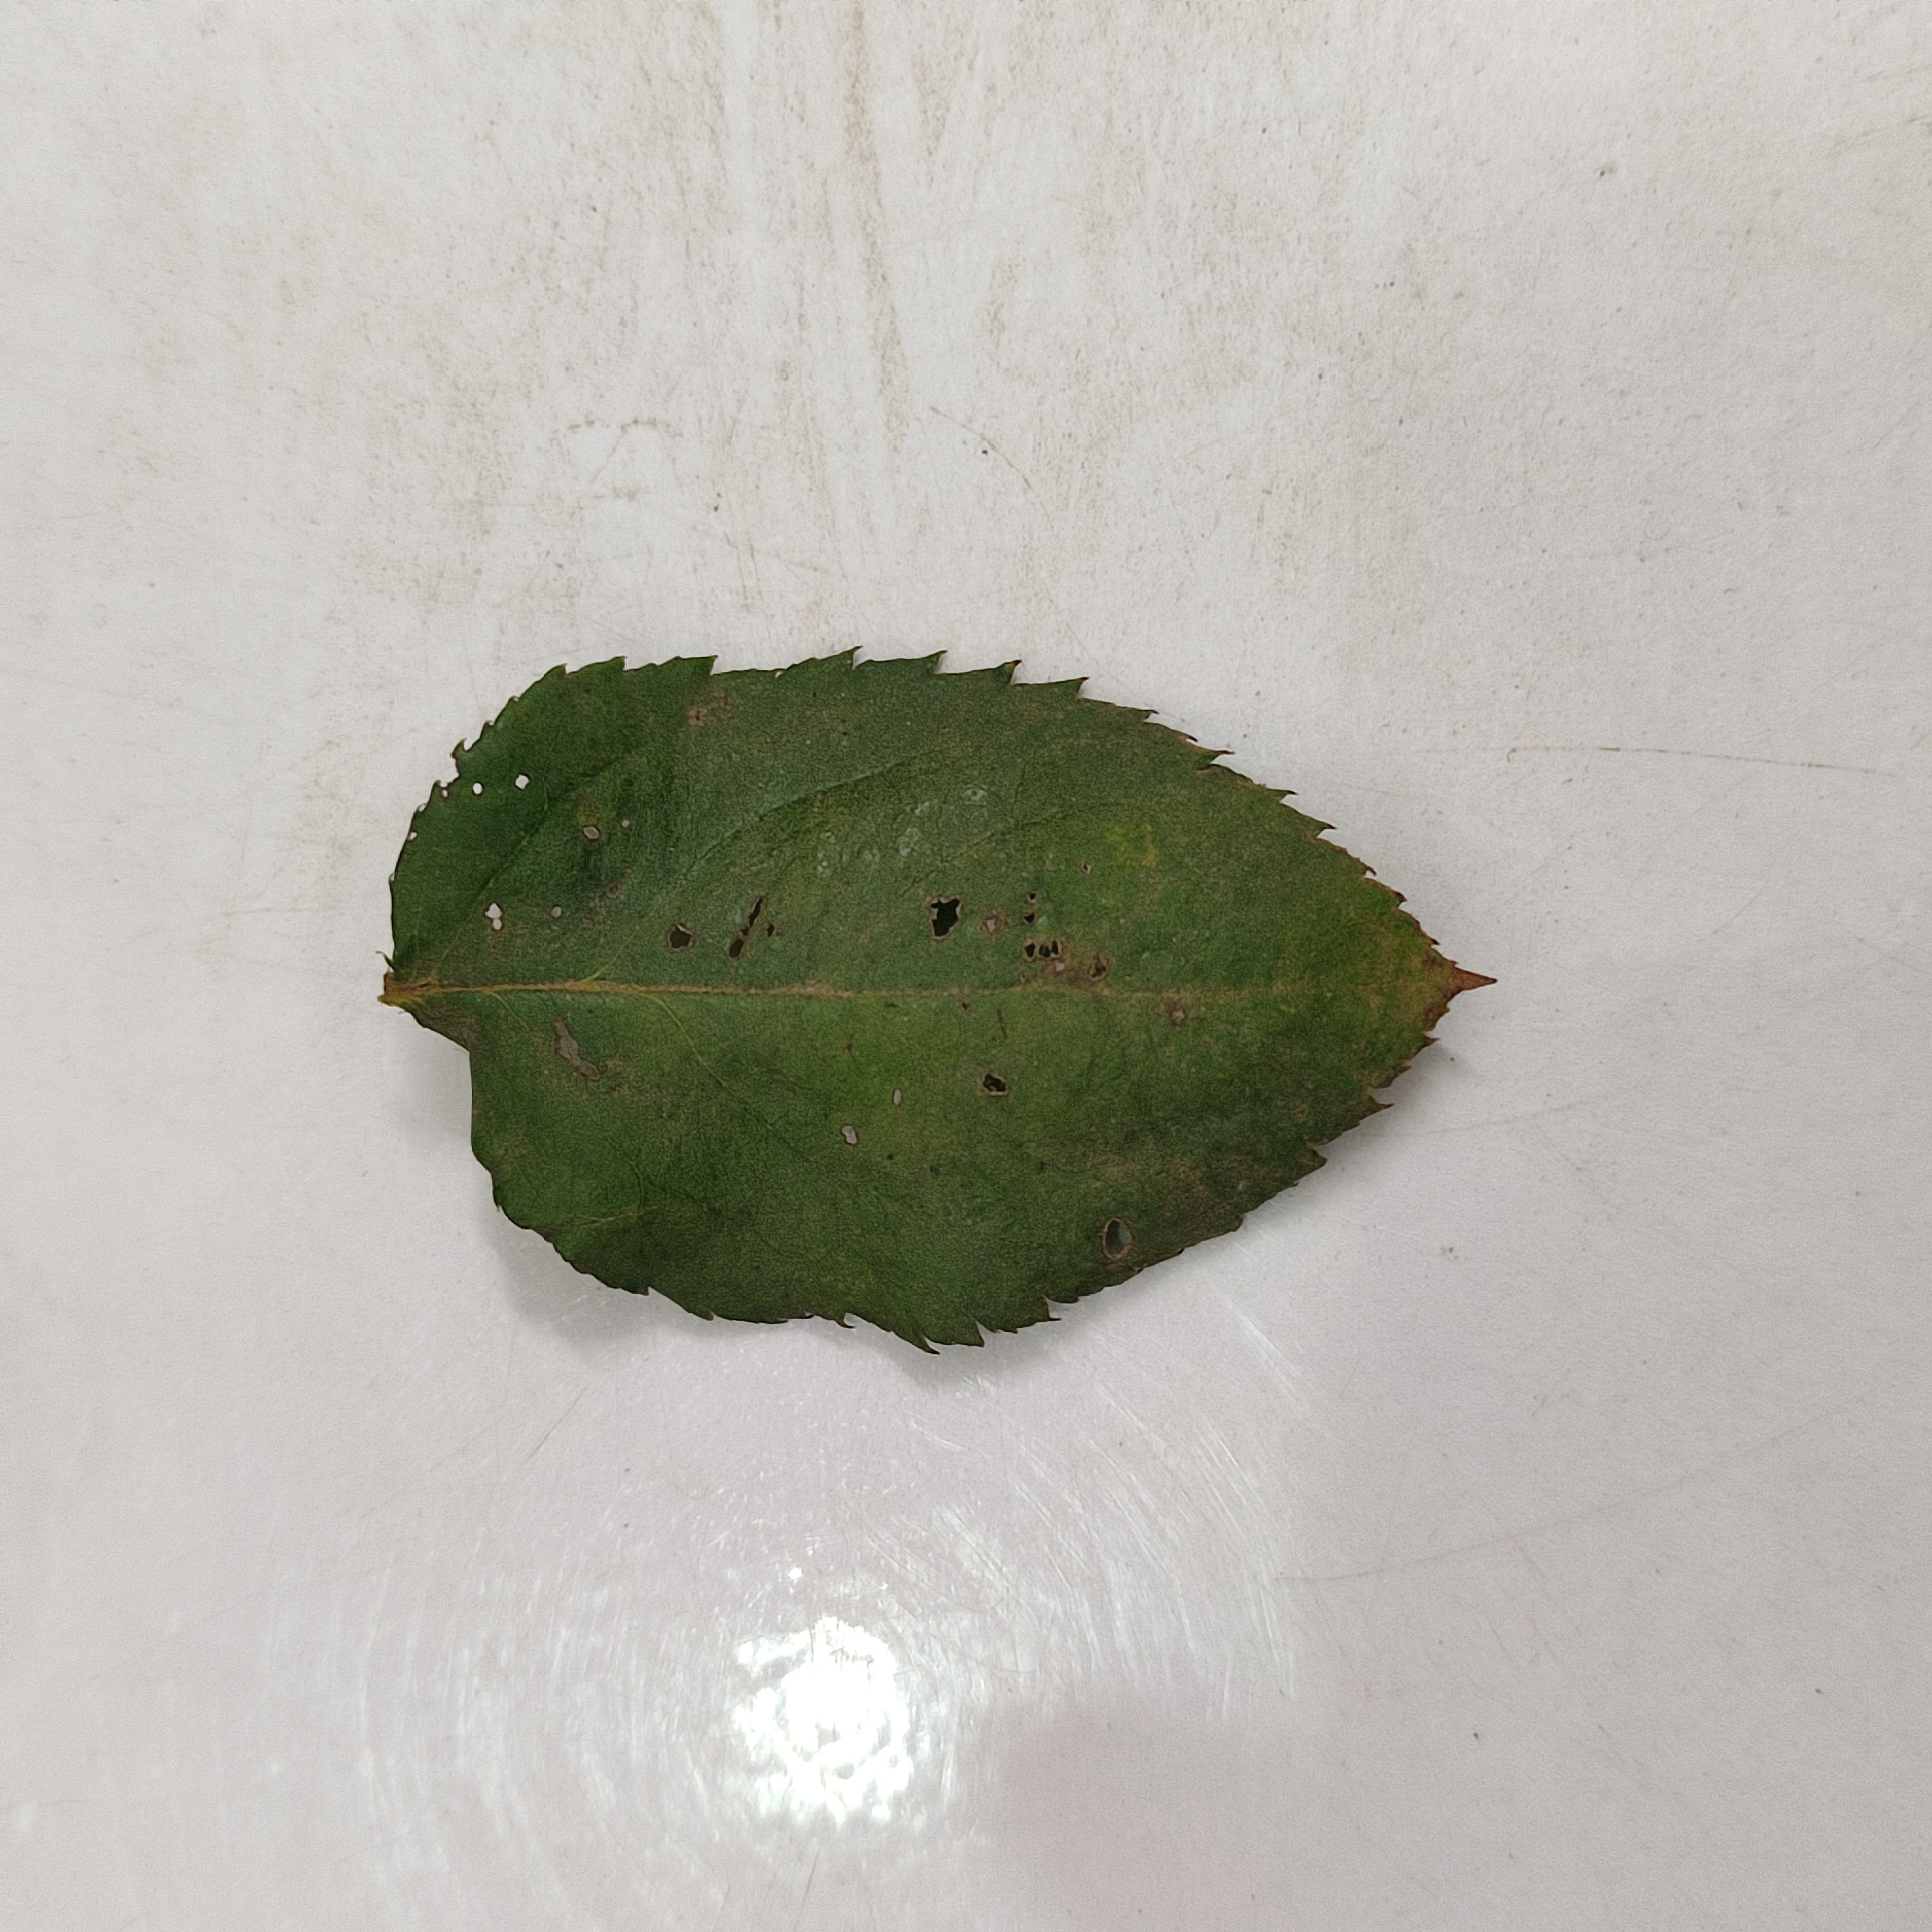
Label: Insect Hole